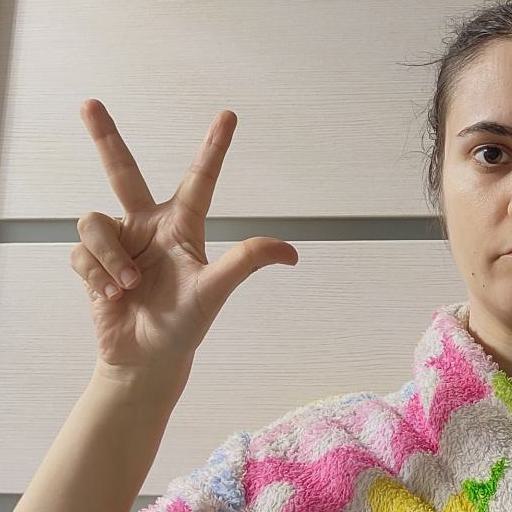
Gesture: three2